The Rape of the Lock

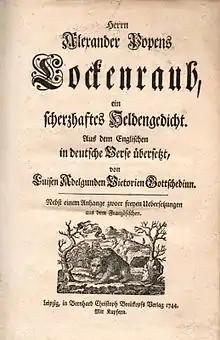
"Der Lockenraub", the 1744 German translation of Pope's poem by Luise Gottsched

The first German translation, "Der merckwürdige Haar-Locken-Raub" (1739), was a rendering of the French prose version of 1728. Luise Gottsched's verse translation, "Der Lockenraub", was begun in the 1730s, again using a French prose version. However, she revised it totally once she managed to obtain the original text in English and in this way pioneered an interest in English literature in the German-language area. From then on, "Pope became very popular as a model for German poets from the 1750s onwards and remained an important source of inspiration throughout the second half of the 18th century," and in particular as a model for mock heroic poetry.